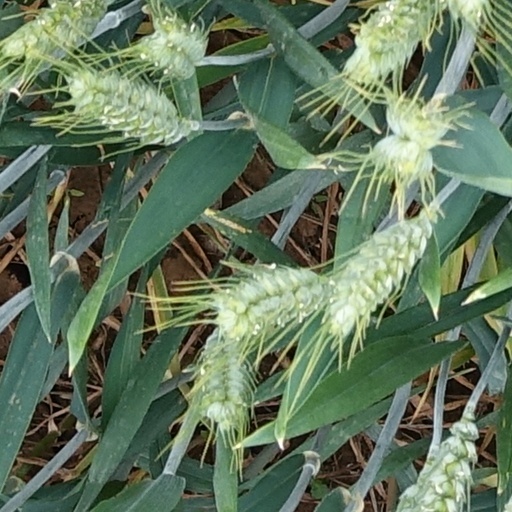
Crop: wheat